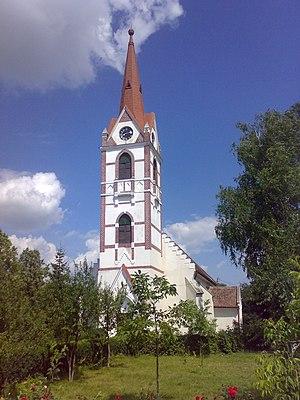
Iernut est une commune roumaine du județ de Mureș, dans la région historique de Transylvanie et dans la région de développement du Centre.